Patrick Edmonstone Craigie

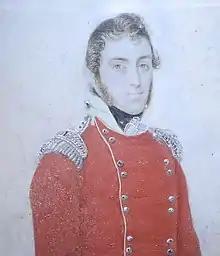
A Miniature of Craigie in 1815

General Sir Patrick "Peter" Edmonstone Craigie, (3 February 1794 – 13 December 1873) was a senior officer in the British Army.